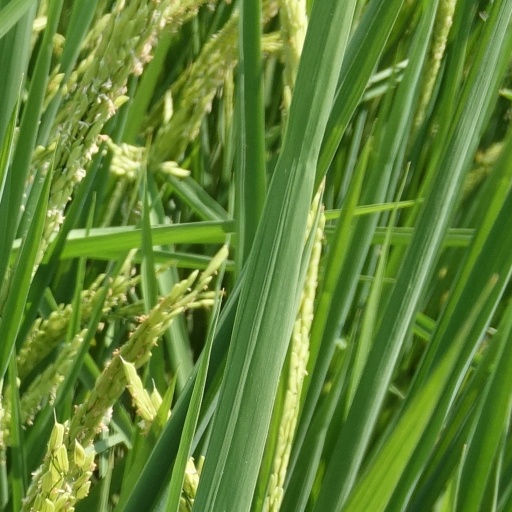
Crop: rice